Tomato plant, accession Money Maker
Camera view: bottom (45 deg); turntable rotation: 300 degrees
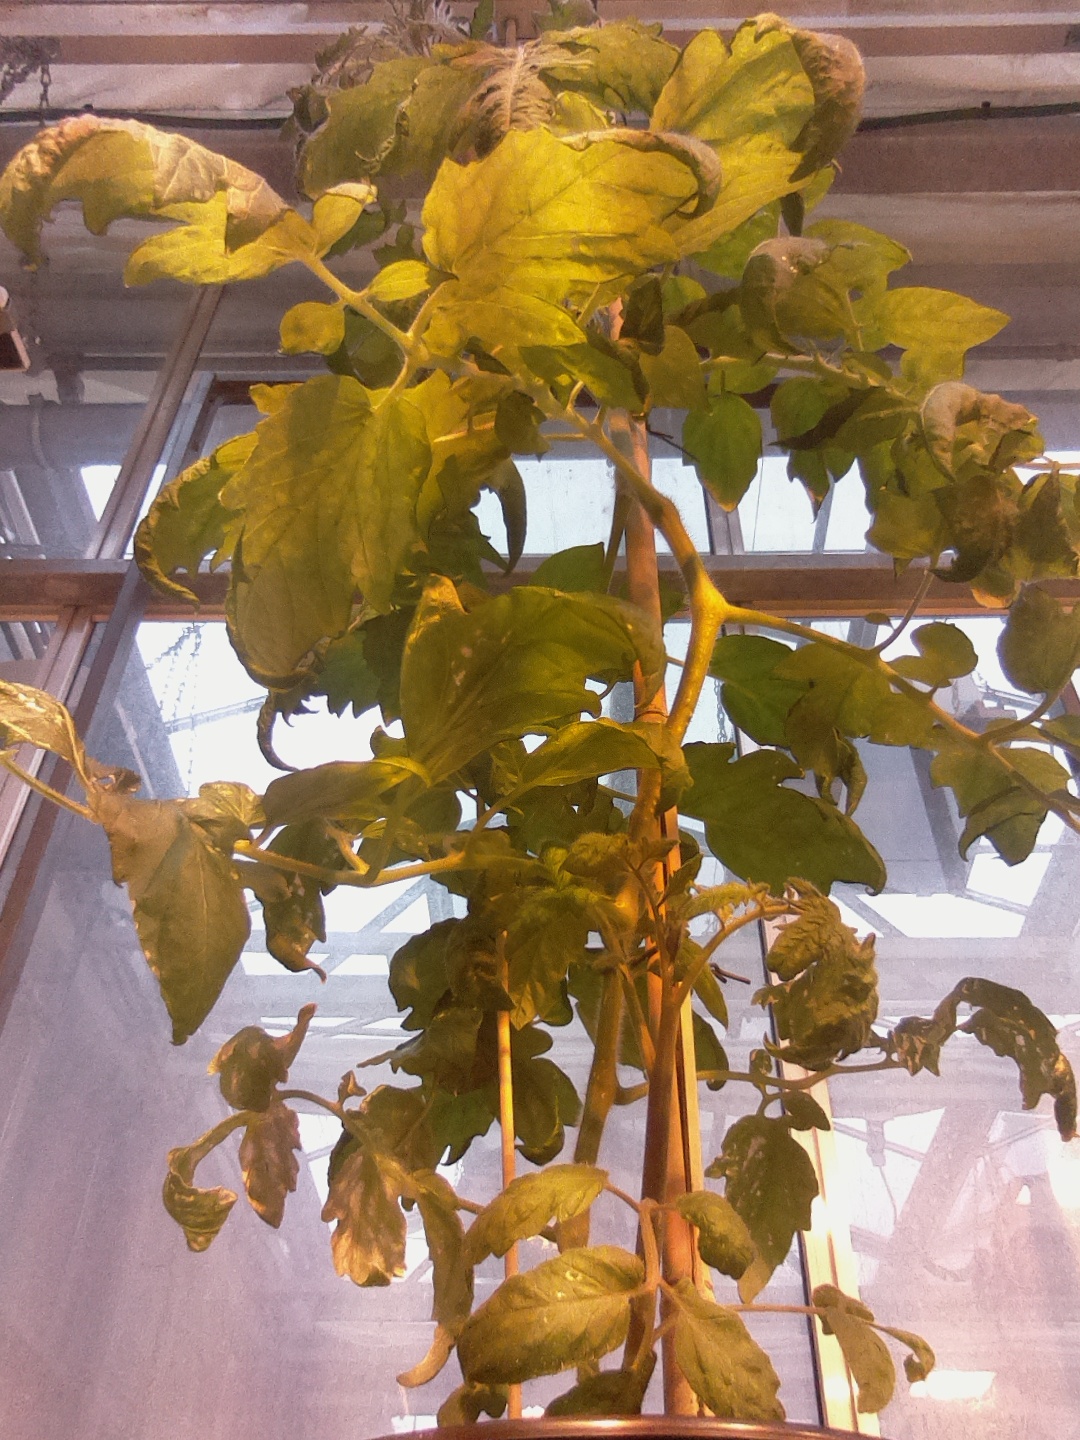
BBCH growth stage 64: 40%-50% of flowers open